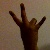
The image shows a hand gesture representing the number 7 in Indian Sign Language.